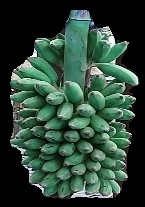
Variety: elakki-bale
Grade: grade1